Irene Asanina

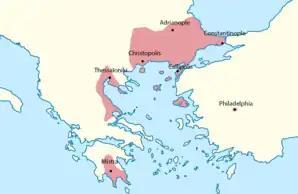
Byzantine Empire in 1350

However, John V restarted the conflict in 1352 and gained support as the "legitimate" emperor. In 1353, Irene organised the defense of Constantinople against John Palaiologos.